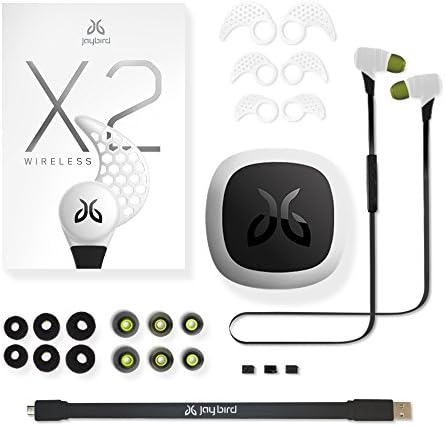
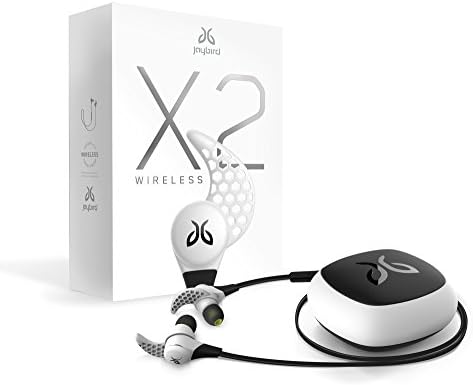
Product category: headphones
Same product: yes